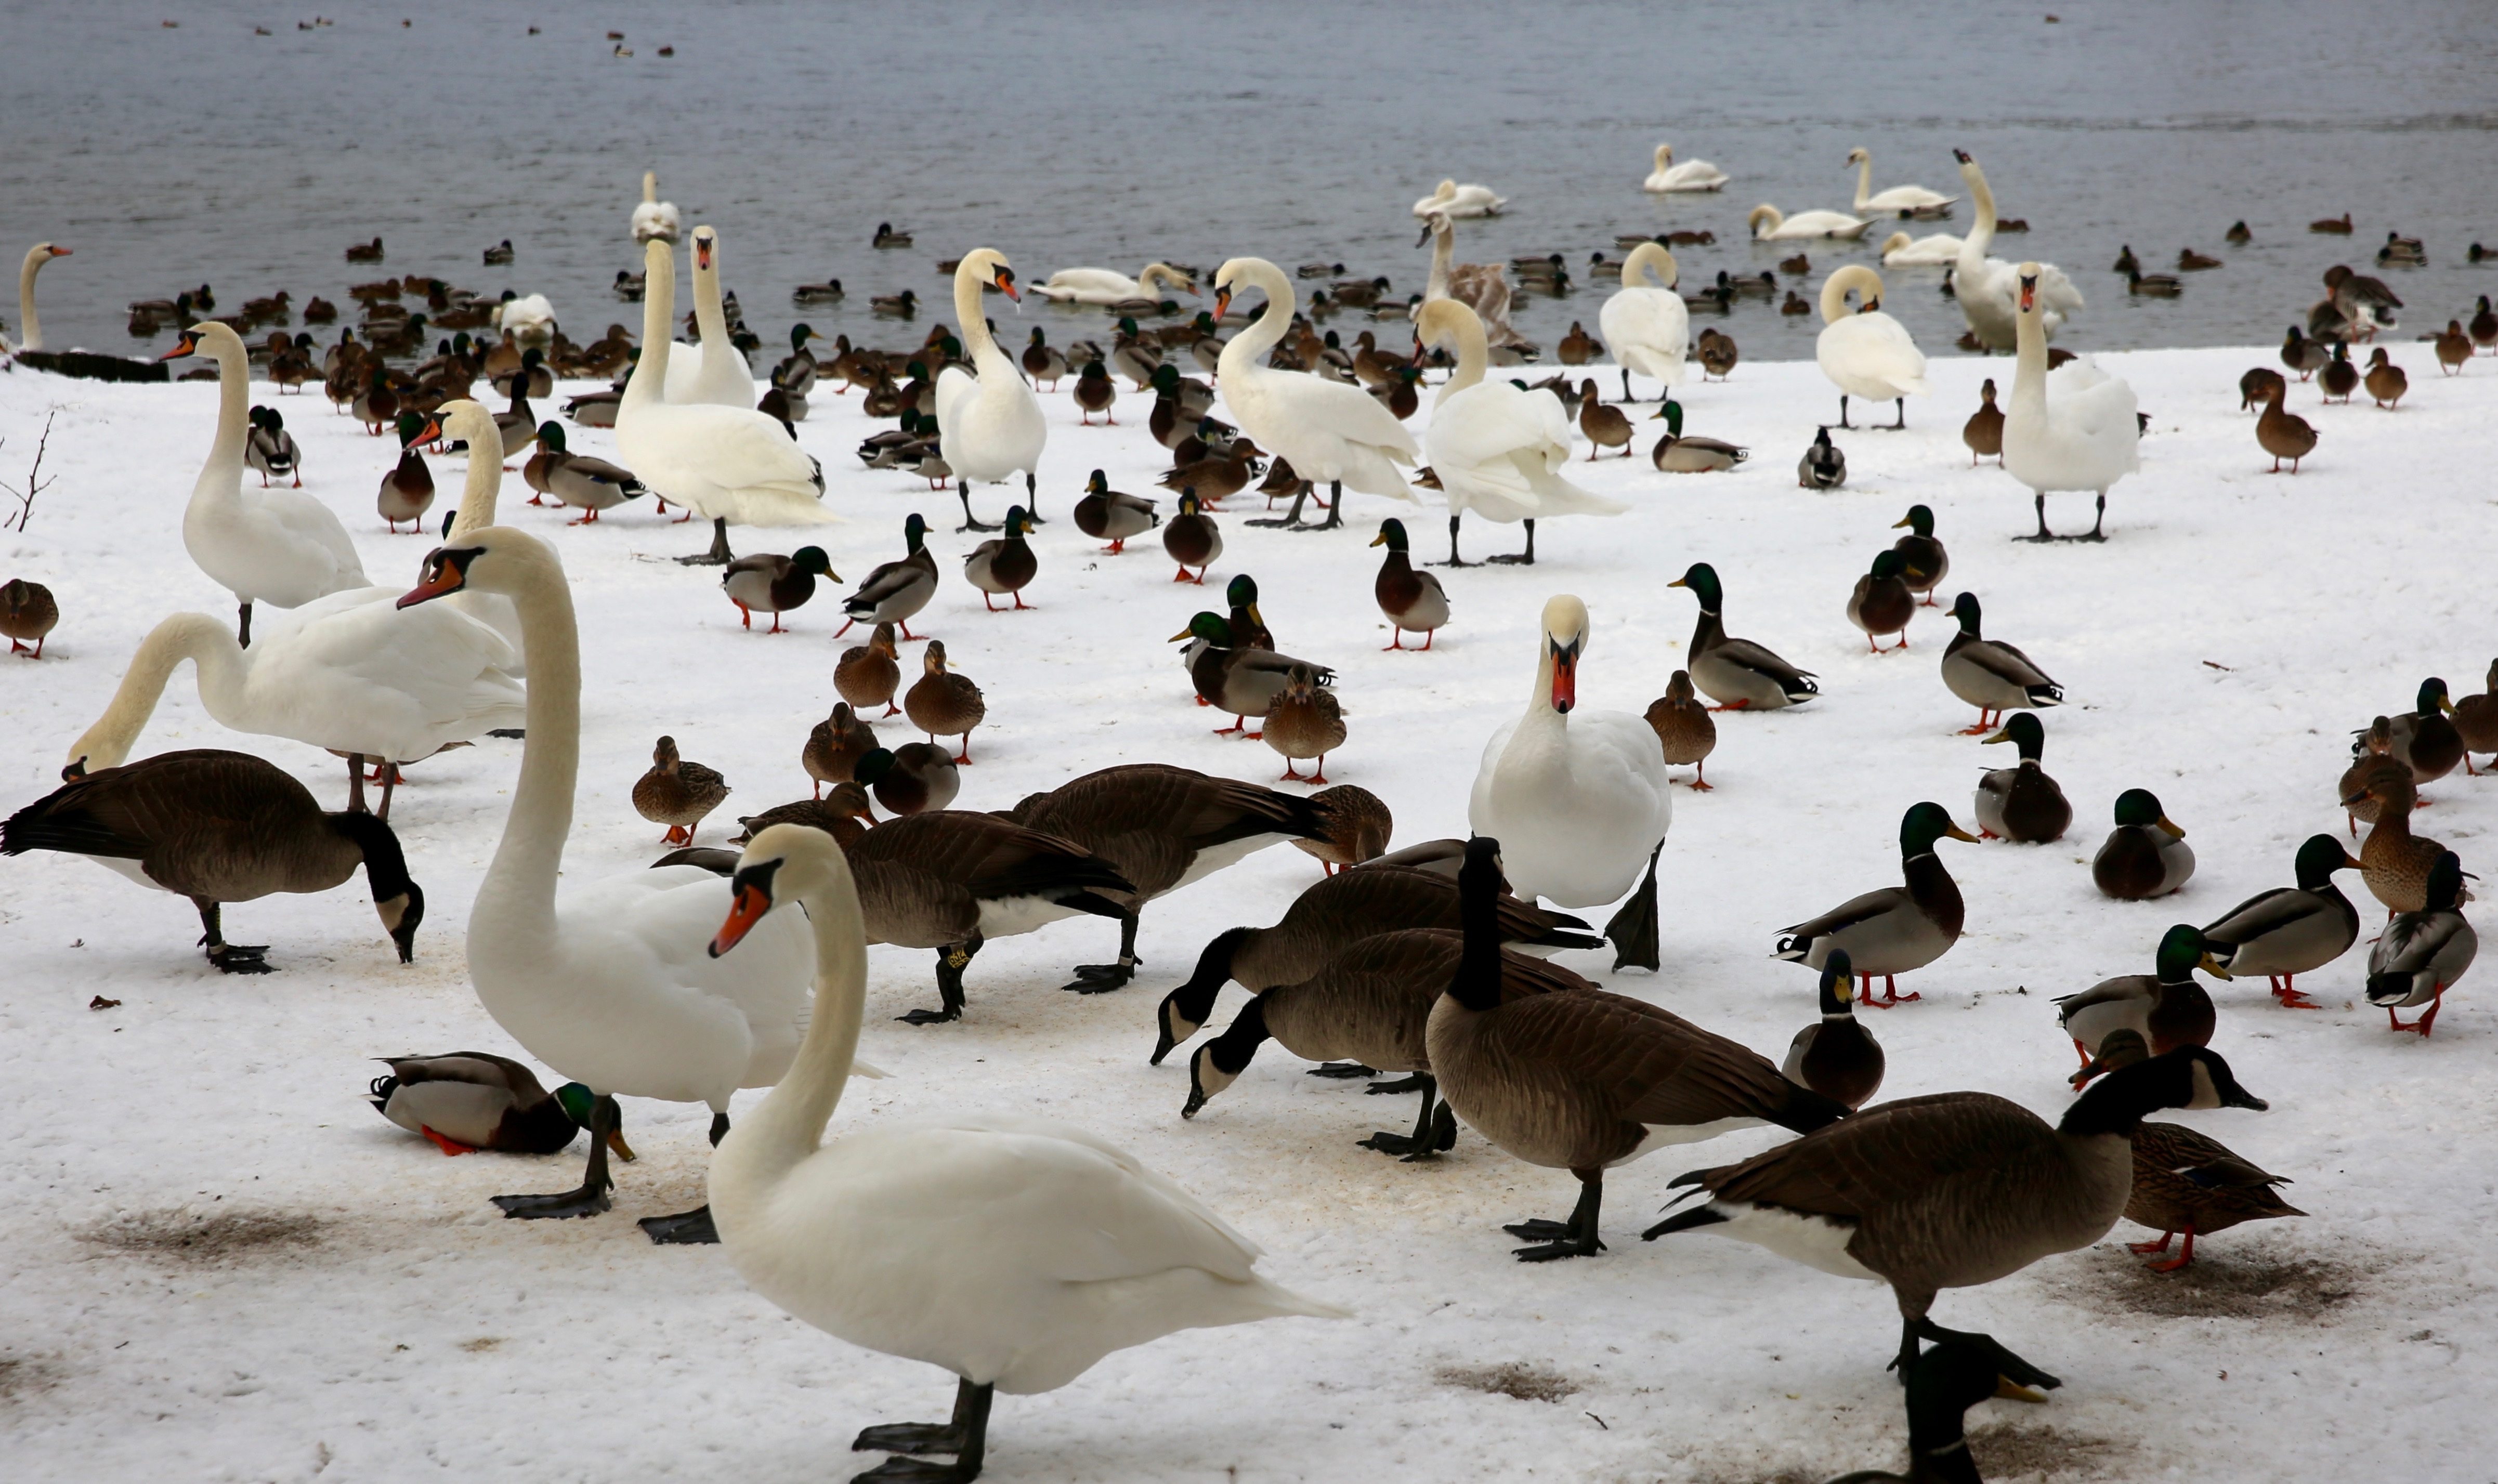
nature, snow, winter, bird, flock, wildlife, fauna, birds, animals, goose, vertebrate, berlin, below, waterfowl, water bird, animal world, bird migration, havel, cocks, animal migration, ducks geese and swans, lieper bay